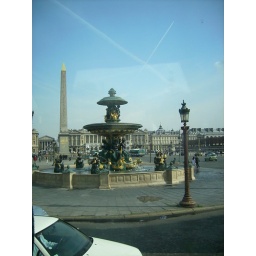
Here's the Obelisk in the background and the Place de la Concorde from the bus window - hence the weird box reflection.